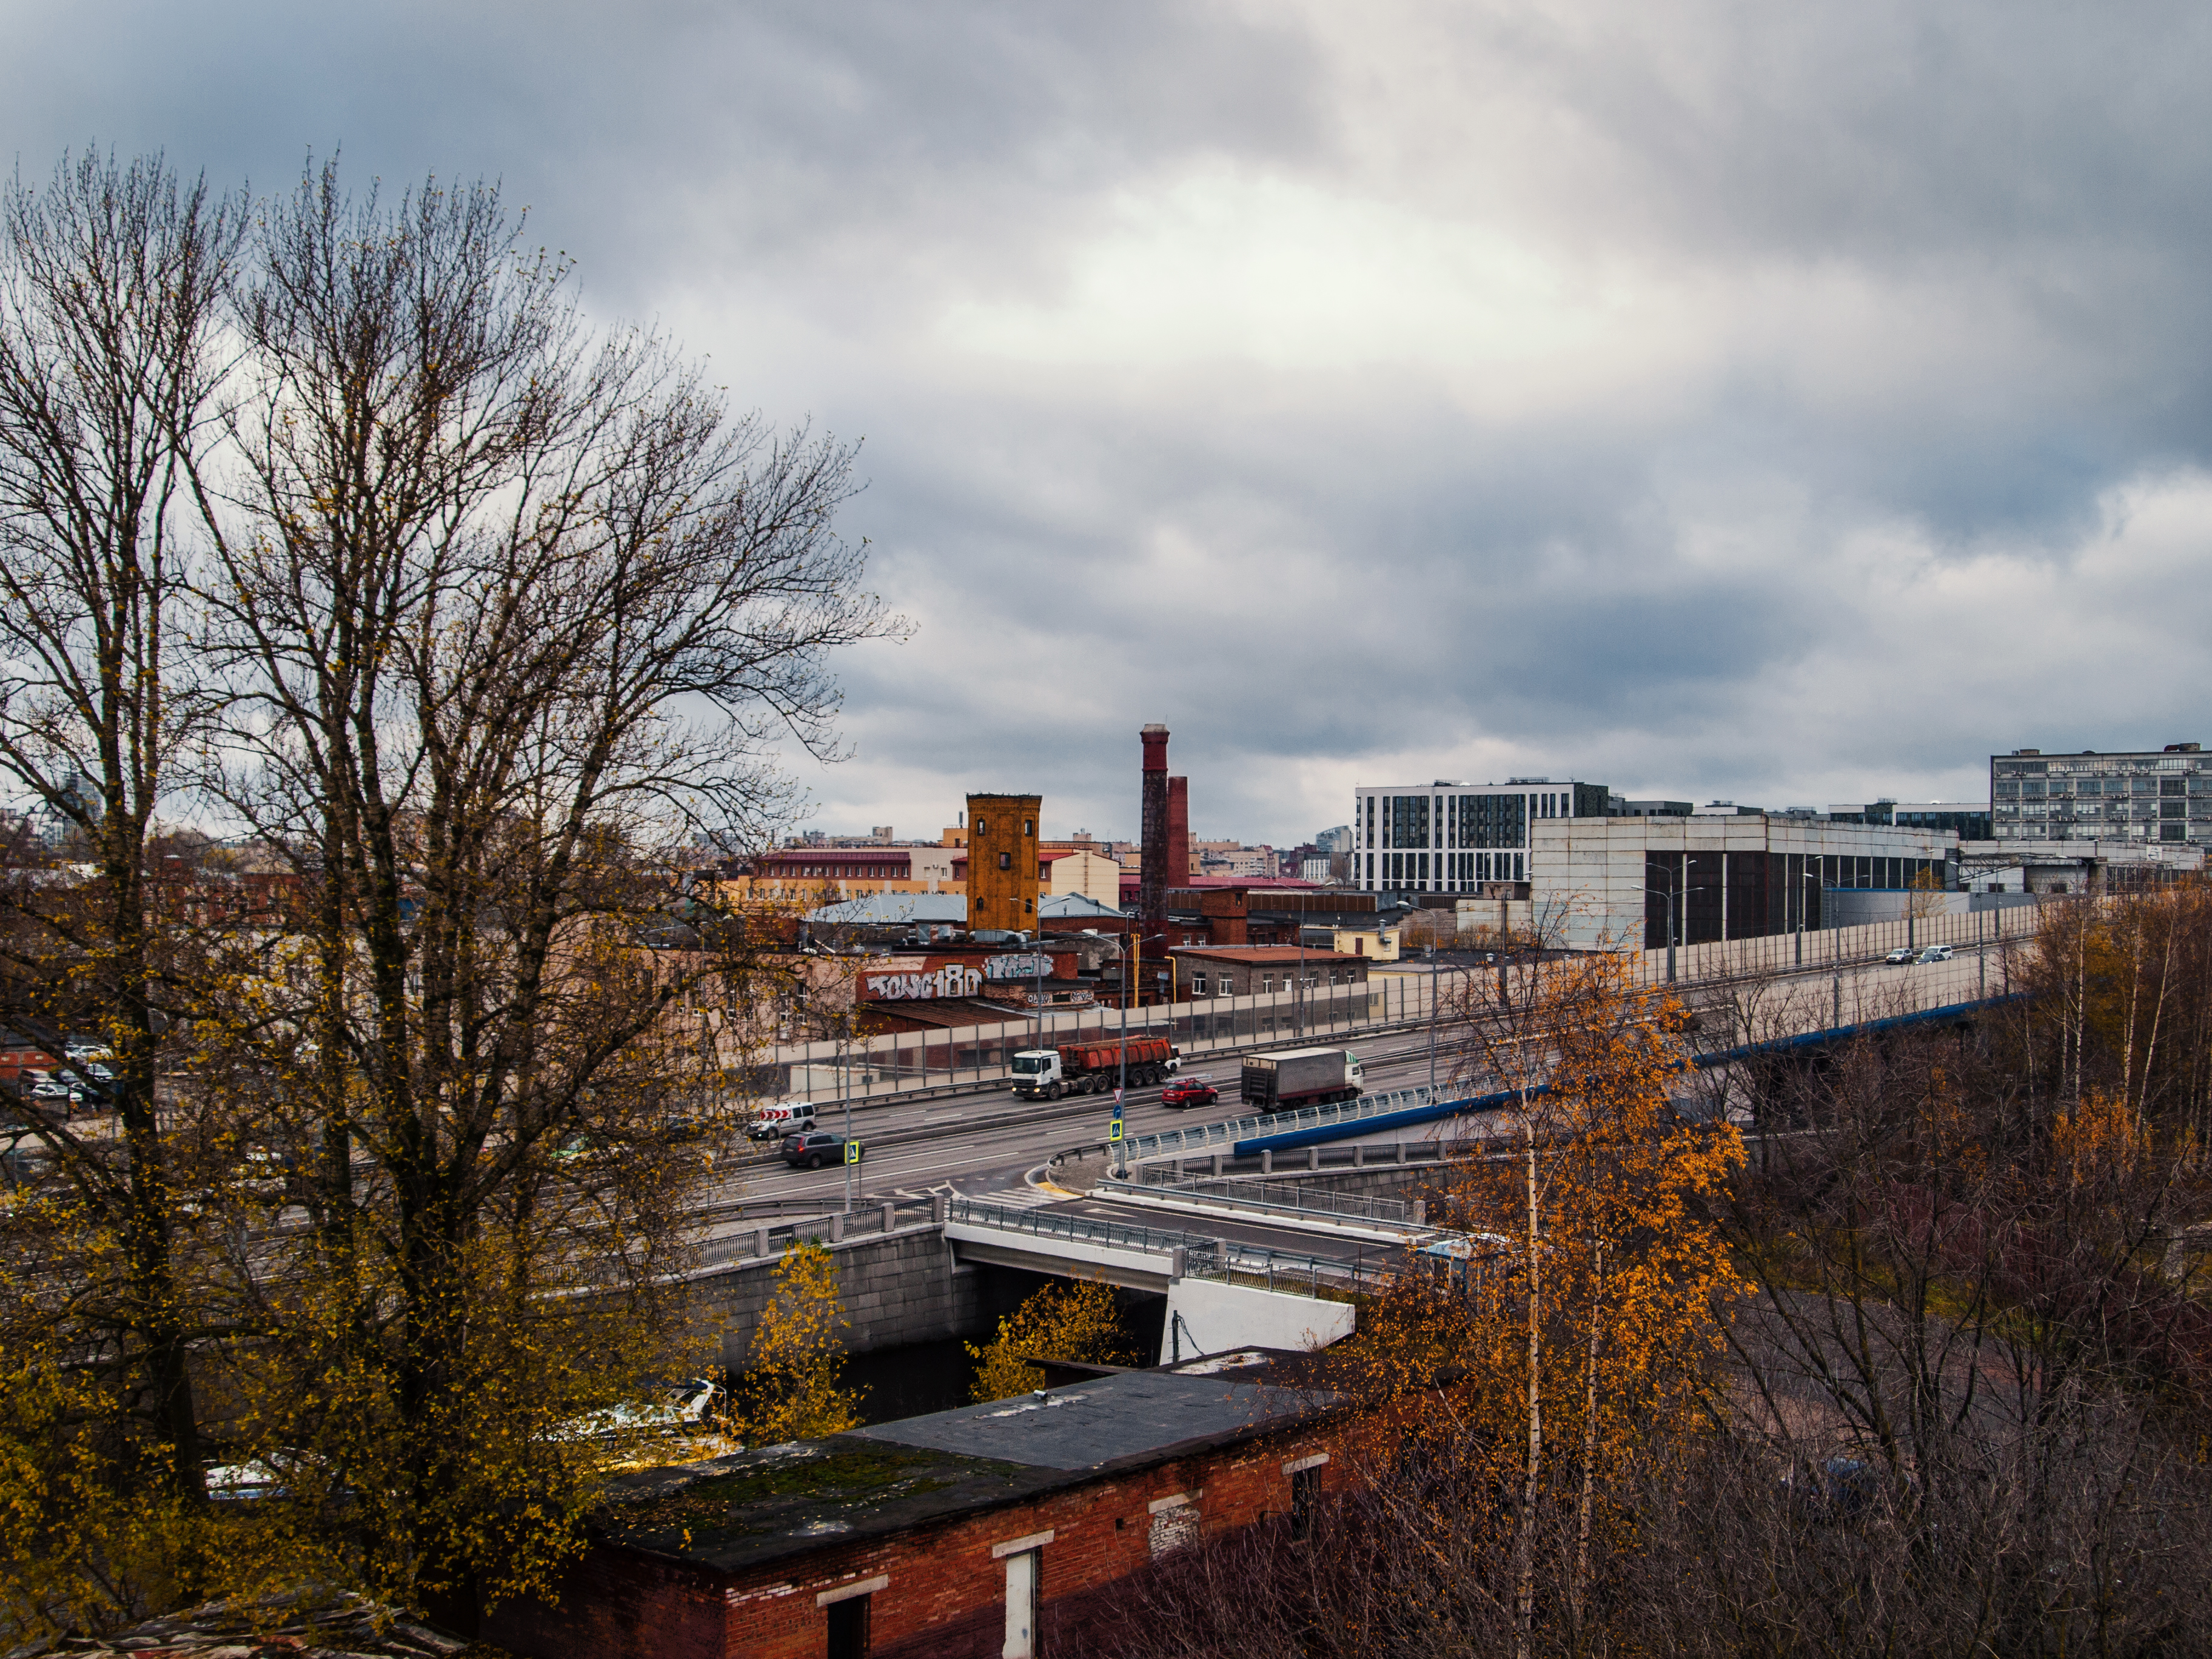
images